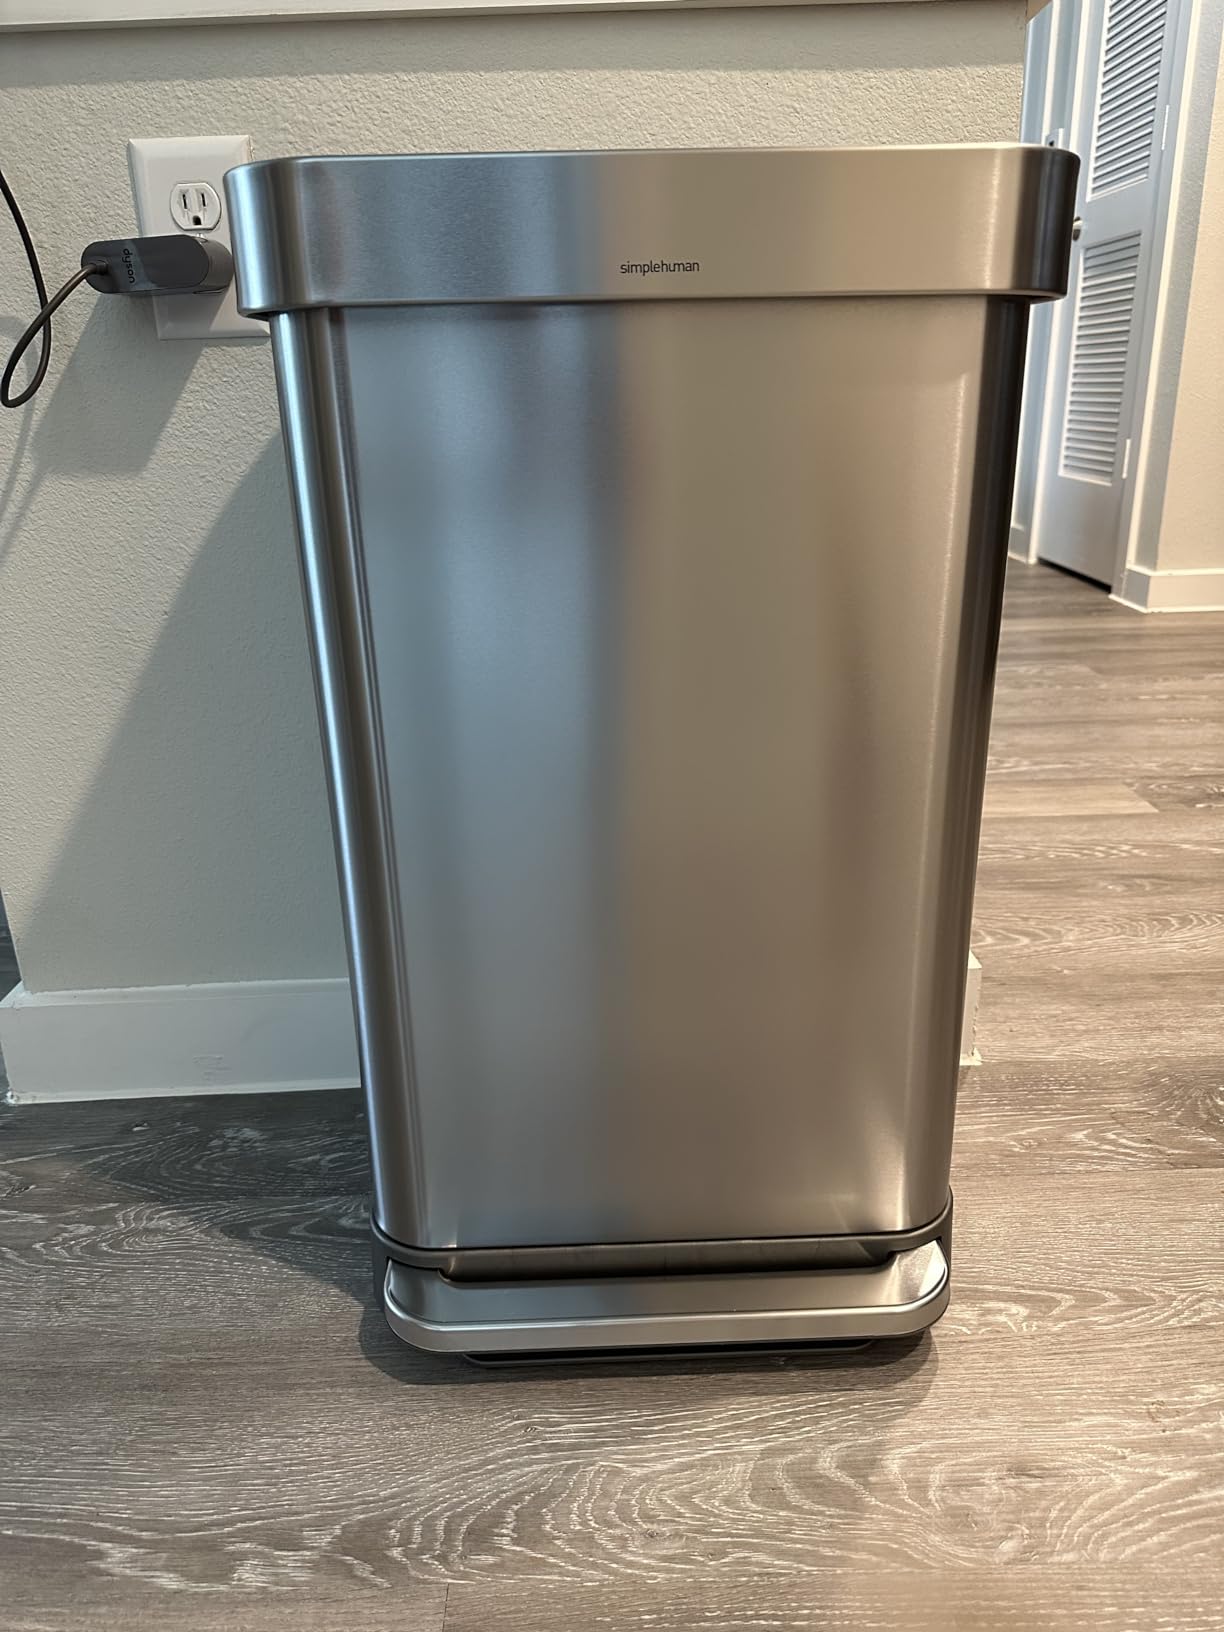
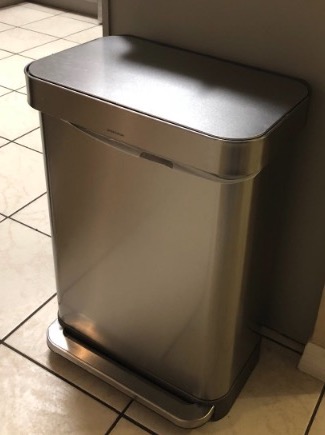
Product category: misc
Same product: yes